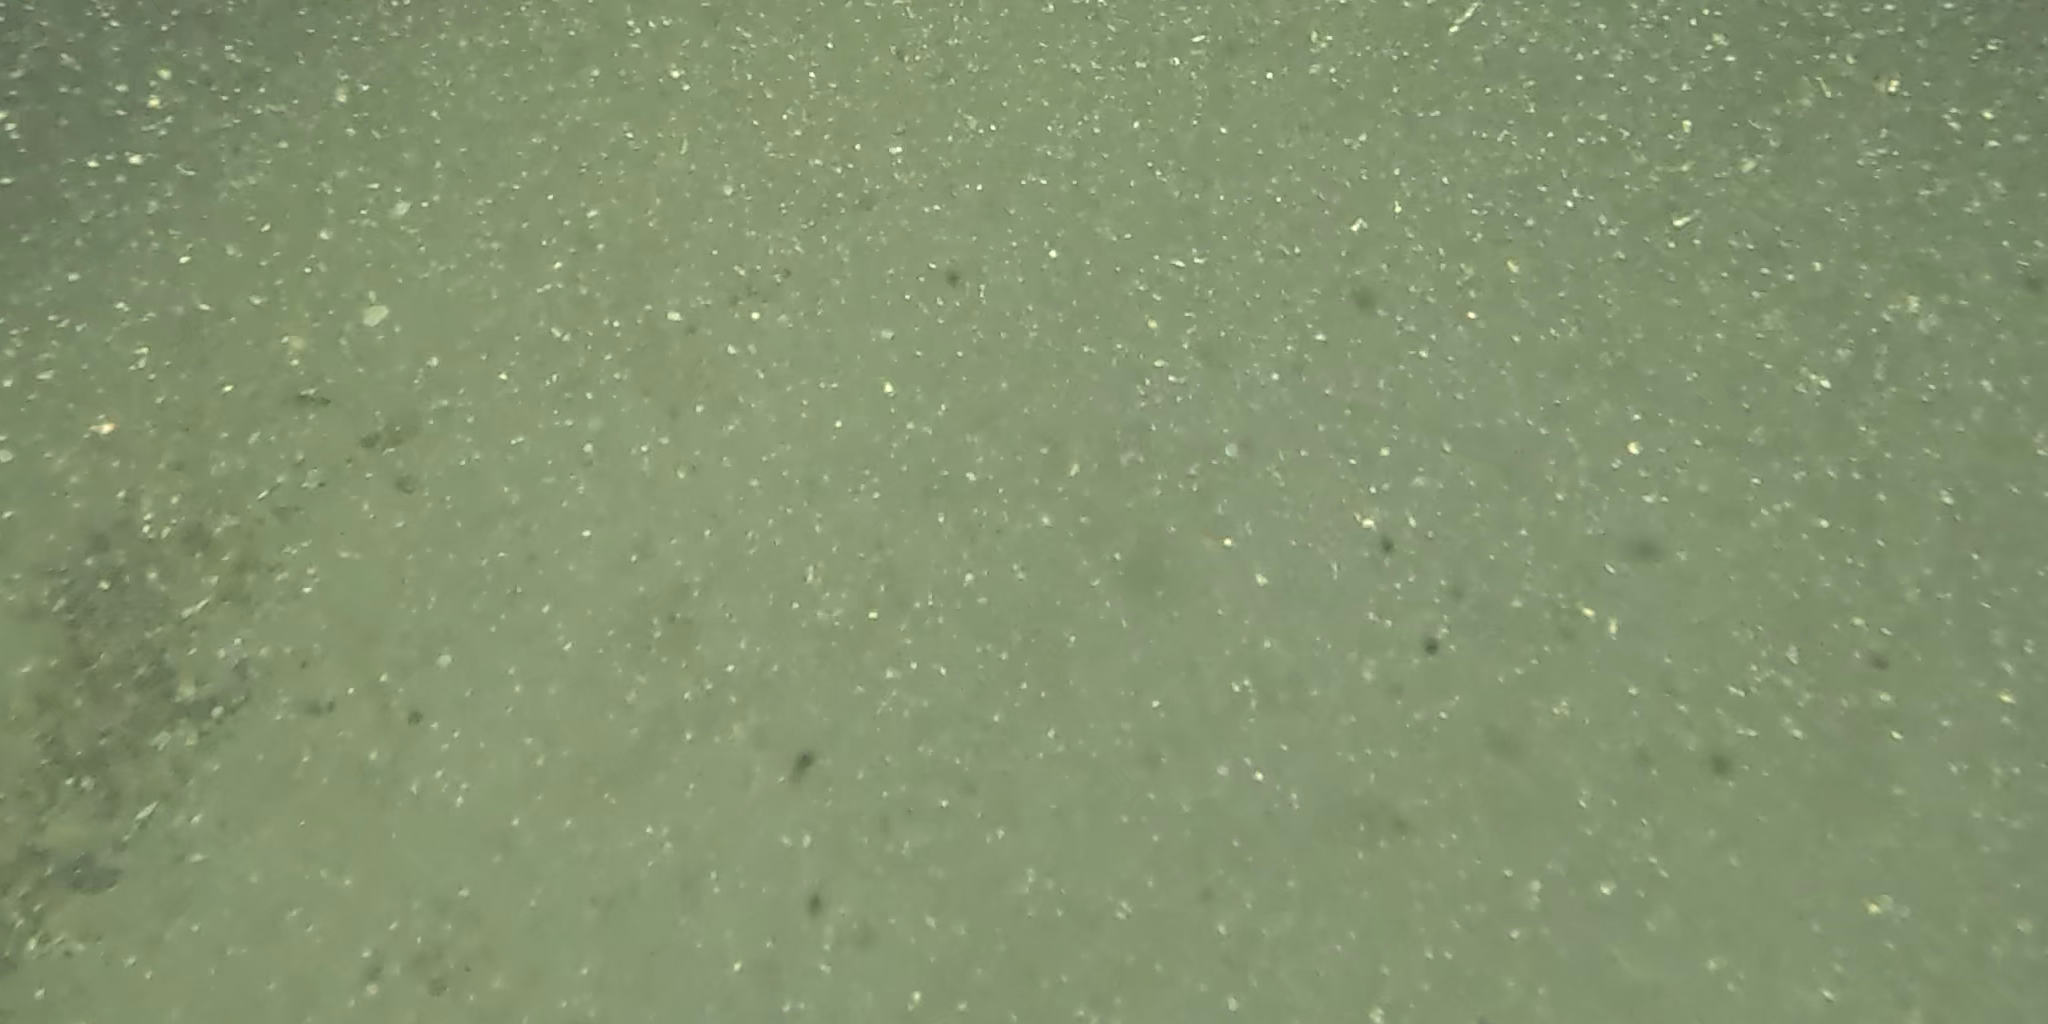
Seabed habitat: bad